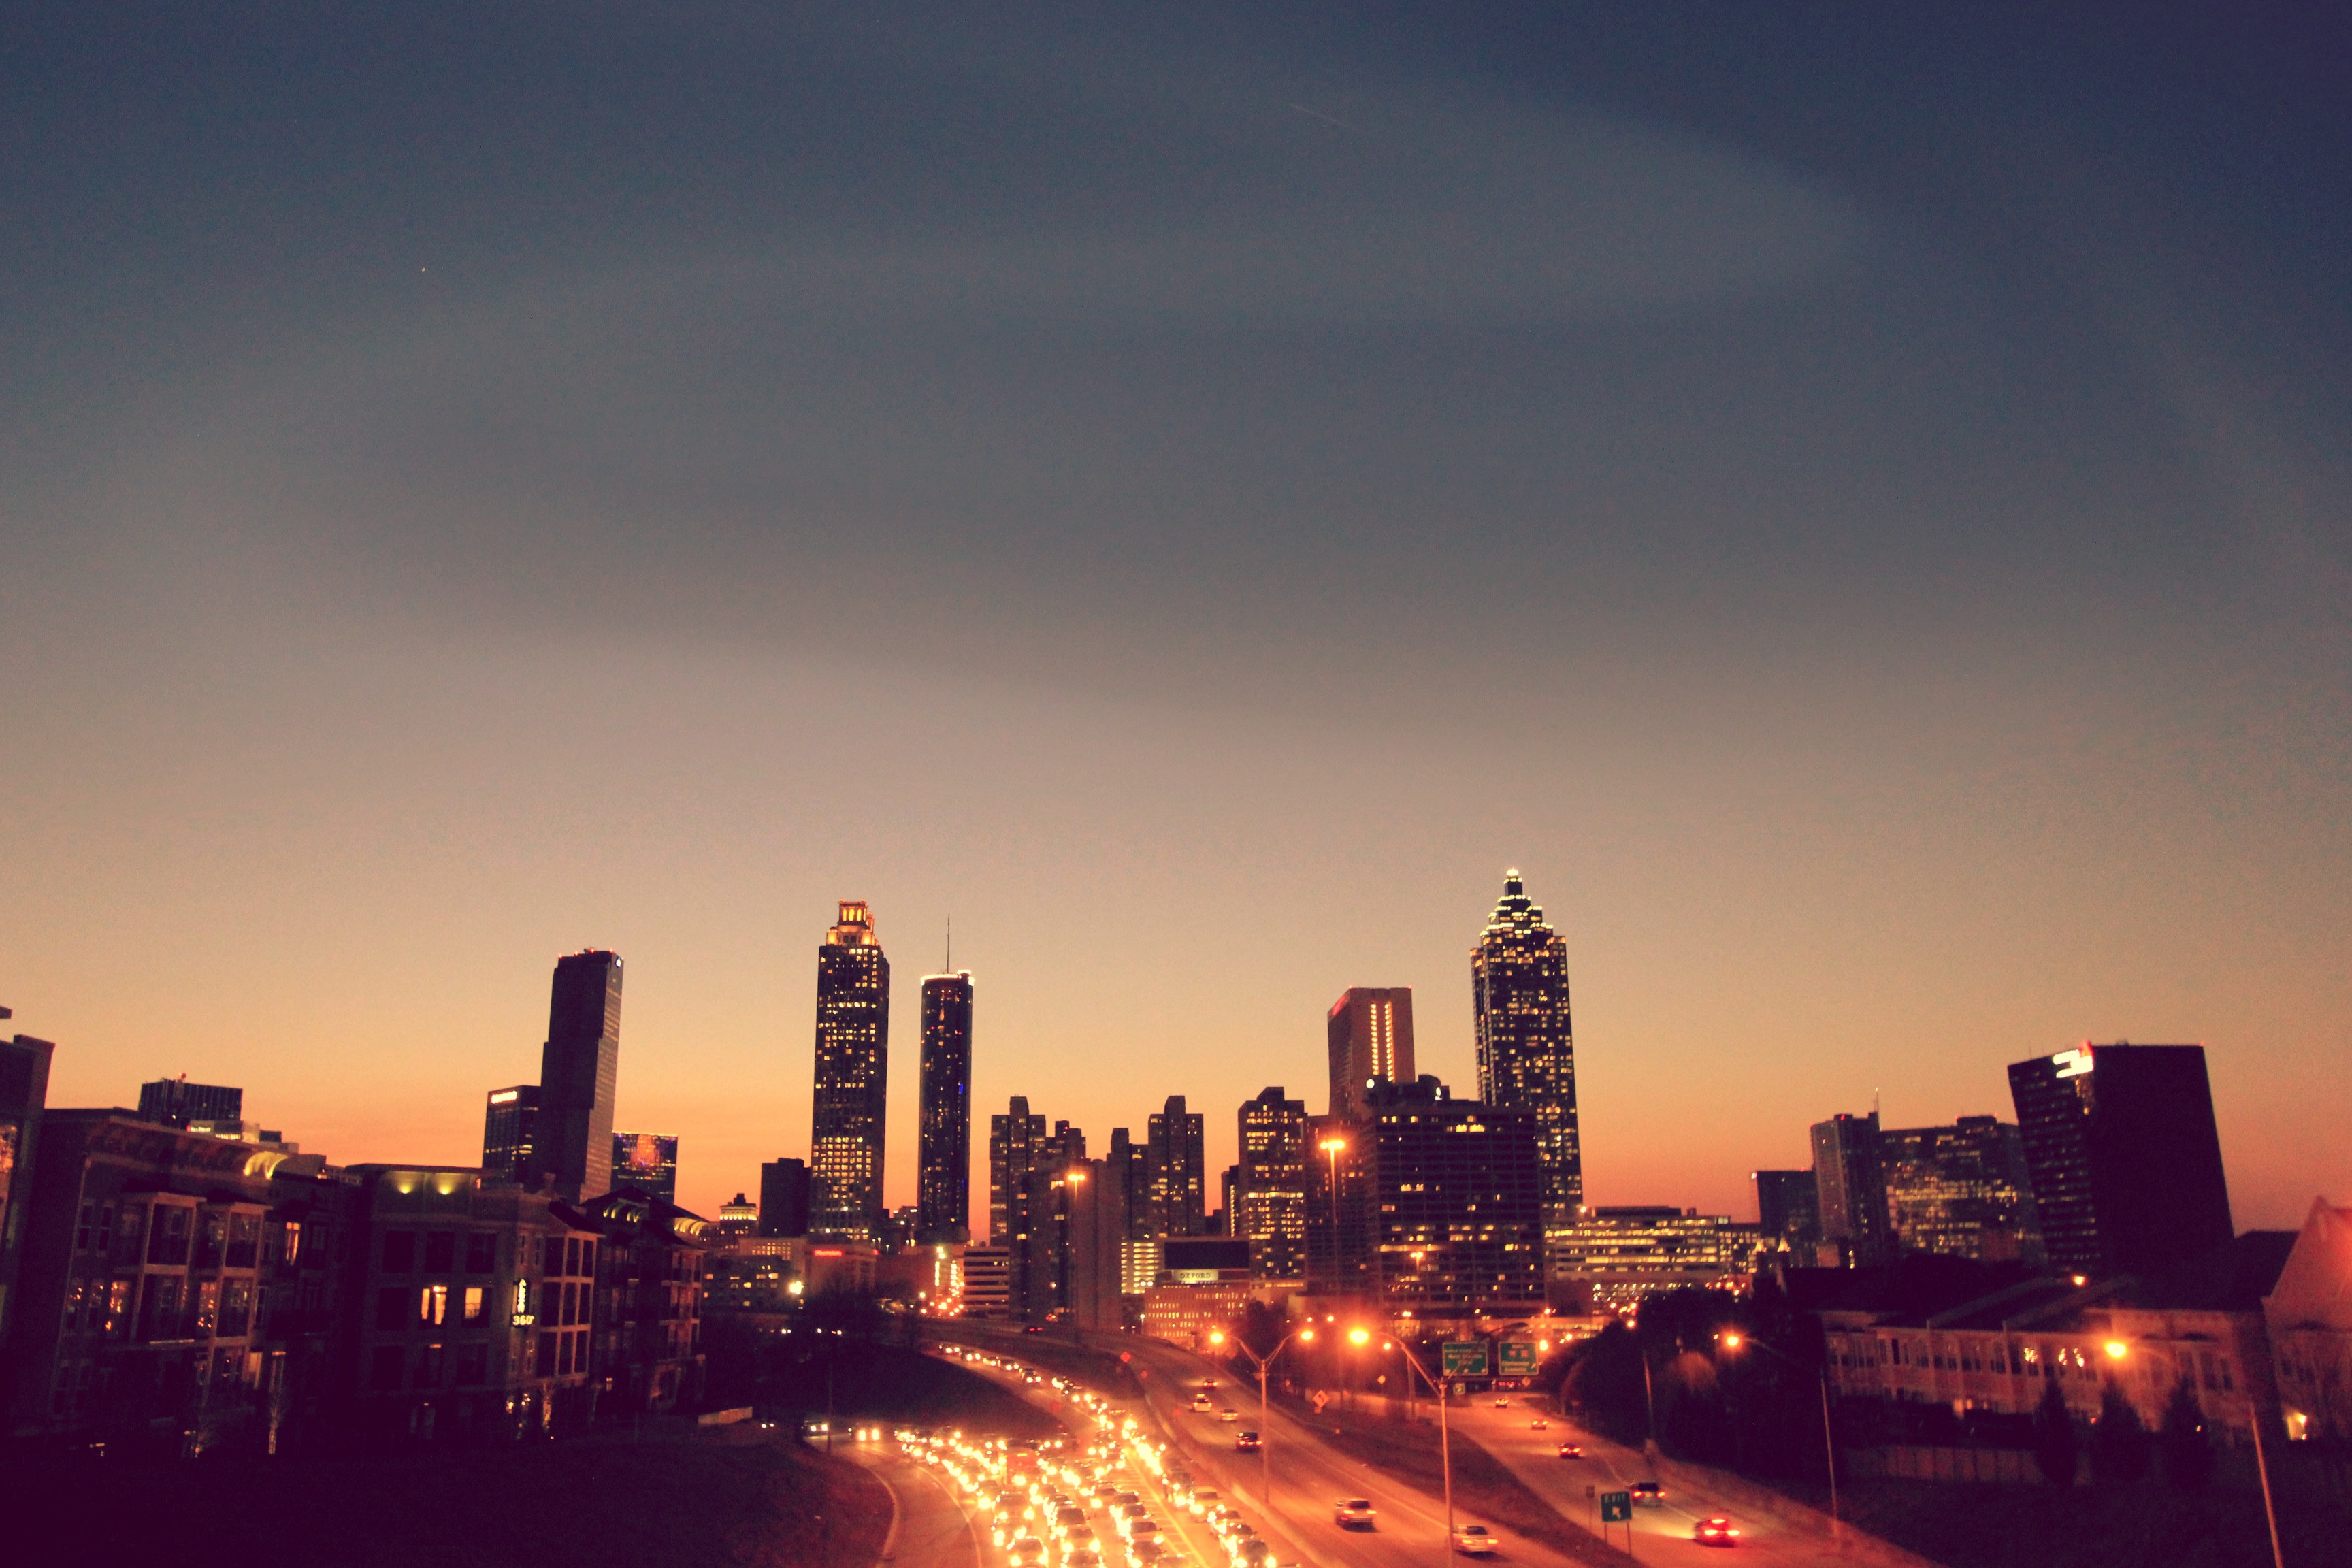
horizon, sky, sunrise, sunset, skyline, night, morning, dawn, city, skyscraper, cityscape, downtown, dusk, evening, metropolis, afterglow, urban area, geographical feature, atmospheric phenomenon, human settlement, atmosphere of earth, metropolitan area